Doubrava (Karviná District)

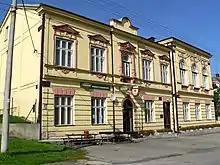
National House

The most important landmark is the Roman Catholic Church of Saint Hedwig. It was built in the Neoromanesque style in 1894–1898. The neighbouring rectory building also comes from 1898.